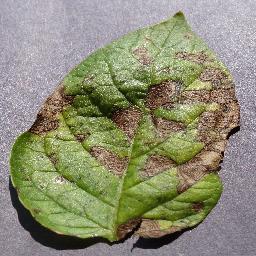
Label: Potato___Early_blight